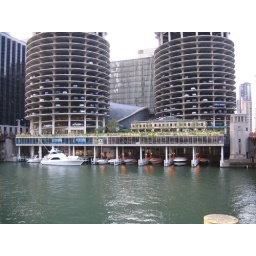
the building in the middle is the house of blues